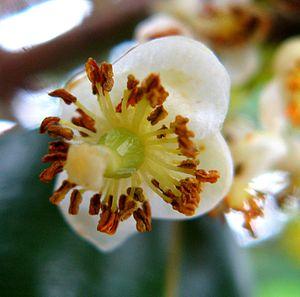
Le Calophylle du Brésil ou Guanandi est un arbre de la famille des Clusiaceae originaire d'Amérique centrale, d'Amérique du Sud et des Caraïbes qui est cultivé au Brésil pour son bois.
Les Calophyllaceae forment une famille végétale.